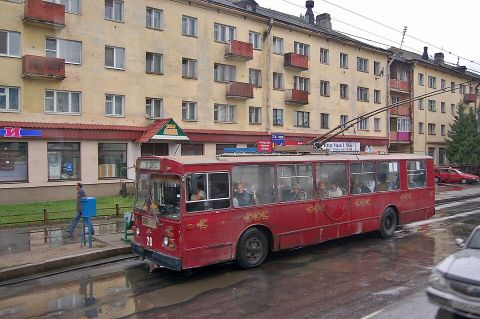
Road surface condition: wet